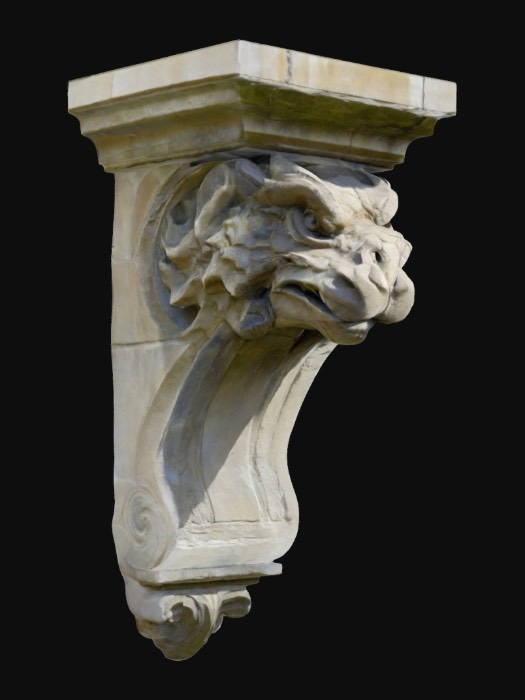
미적 점수 (1~10점): 1